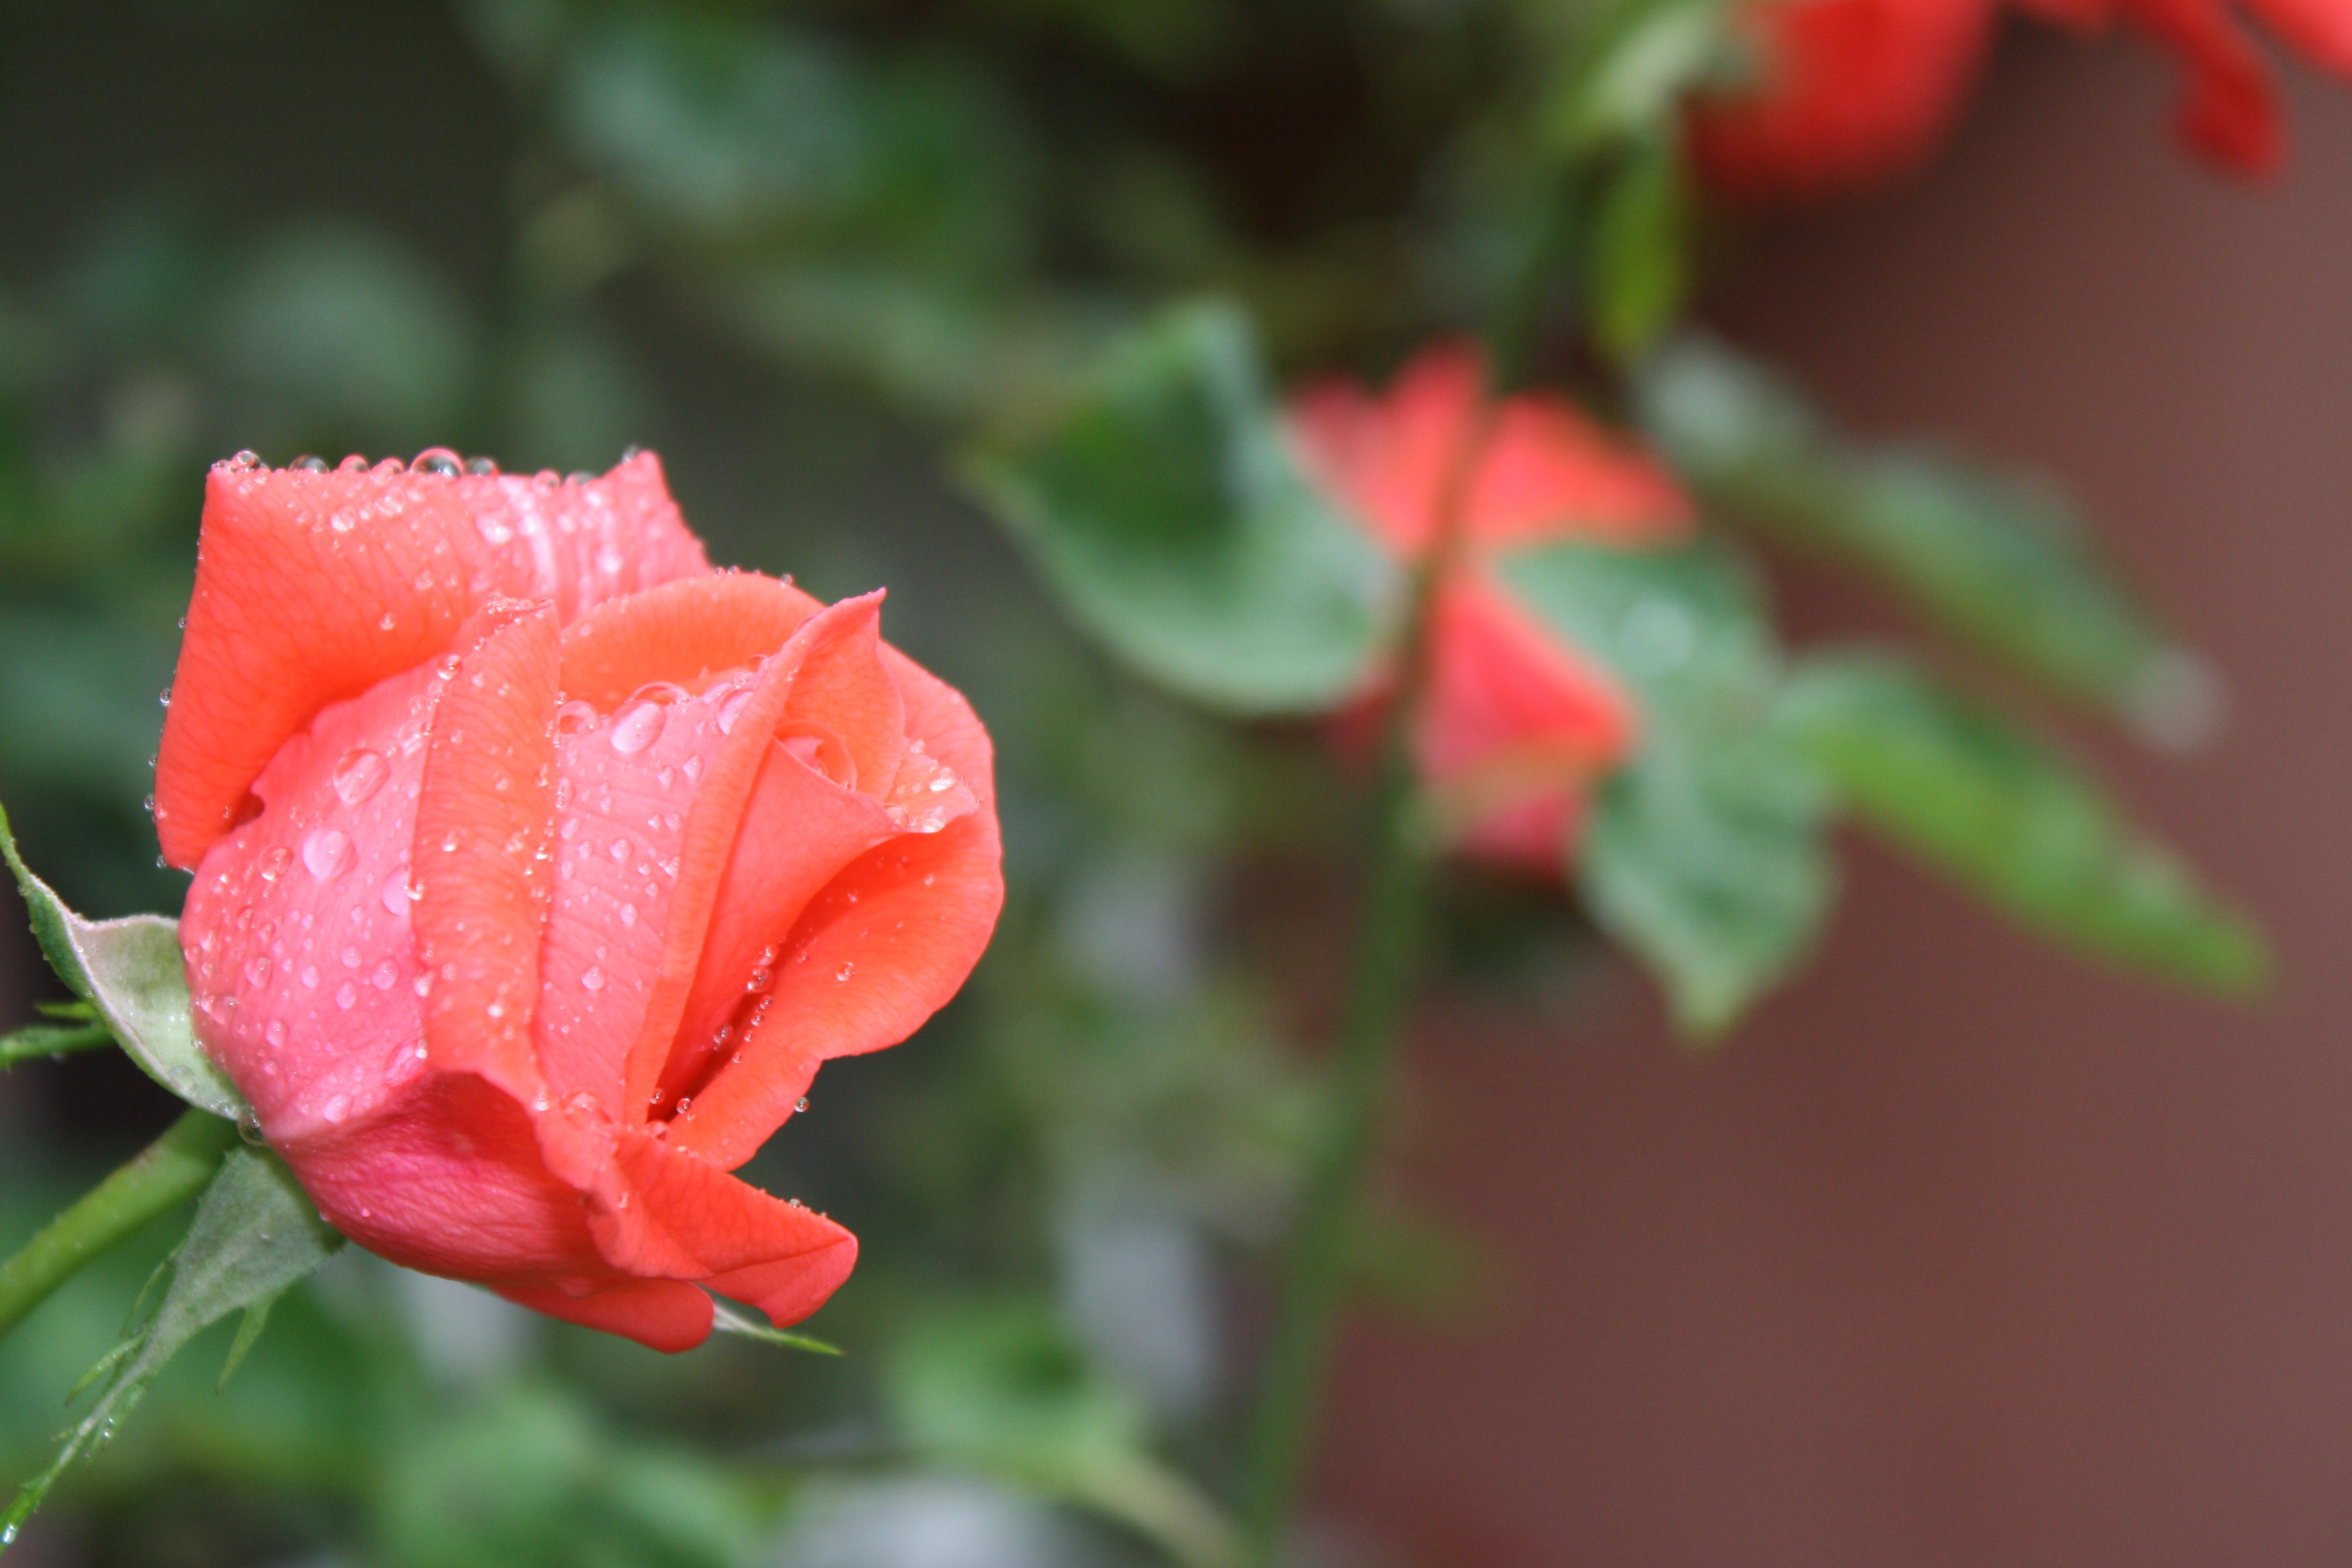
plant, rain, leaf, flower, petal, rose, red, flora, close up, shrub, frisch, macro photography, flowering plant, garden roses, rose family, plant stem, land plant